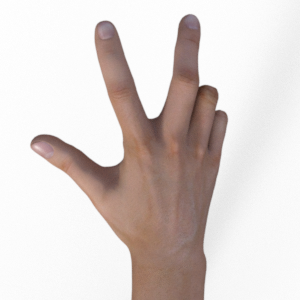
Label: scissors